Armor Hero Captor King

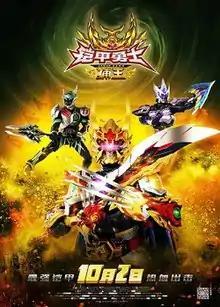
Poster

Armor Hero Captor King, also known as Armor Hero Buwang, is a 2016 Korean-Chinese action fantasy adventure film directed by Zheng Guowei. It was released in China on October 2, 2016.